Bob Simpson (cricketer)

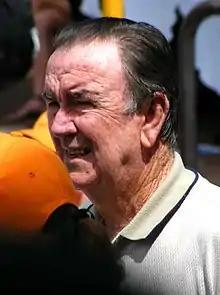

He coached Lancashire for two years, ending in September 2001. Earlier, he had coached Leicestershire. His insistence on hard work was less successful in England, and was often speculated to be due to a difference in psychology in the two countries.